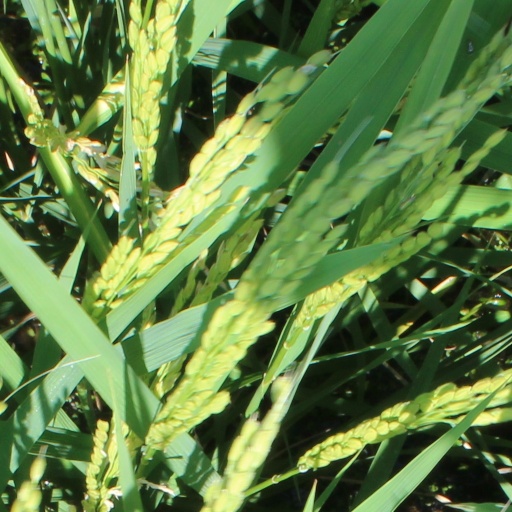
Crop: rice